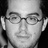
Emotion: neutral